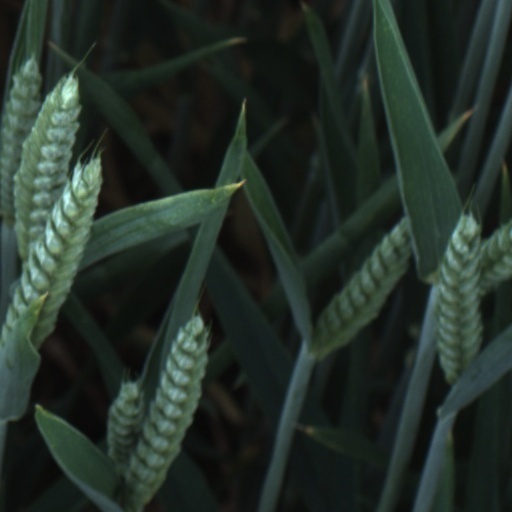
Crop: wheat